Jinn

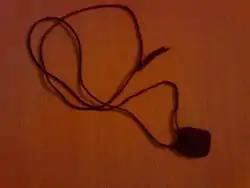
Image of a talisman ("tawiz"), supposed to ward off jinn, evil eye, sorcery, and demons.

Jinn feature in the magical realism genre, introduced into Turkish literature by Latife Tekin (1983), who uses magical elements known from pre-Islamic and Islamic Anatolian lore. Since the 1980s, this genre has become prominent in Turkish literature. The story by Tekin deals with folkloric and religious belief in a rationalized society.